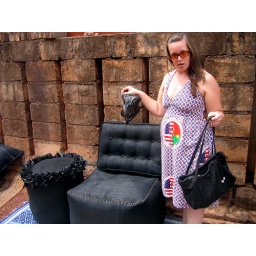
This place turns discarded black plastic bags (seen in Whitney's right hand) into purses (seen in Whitney's left hand), and furniture,